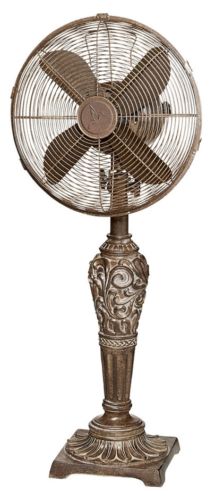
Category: fan